Personal Responsibility and Work Opportunity Act

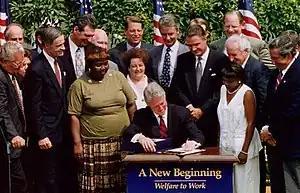
President Bill Clinton signing welfare reform legislation

A central pledge of Clinton's campaign was to reform the welfare system, adding changes such as work requirements for recipients. However, by 1994, the Clinton Administration appeared to be more concerned with universal health care, and no details or a plan had emerged on welfare reform. Newt Gingrich accused the President of stalling on welfare and proclaimed that Congress could pass a welfare reform bill in as little as 90 days. Gingrich promised that the Republican Party would continue to apply political pressure to the President to approve welfare legislation.